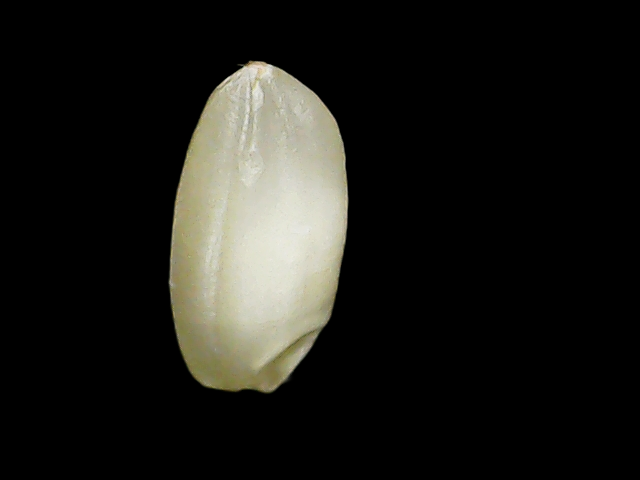
Rice variety: Binadhan10